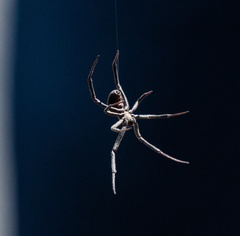
Species: Lactrodectus_hesperus